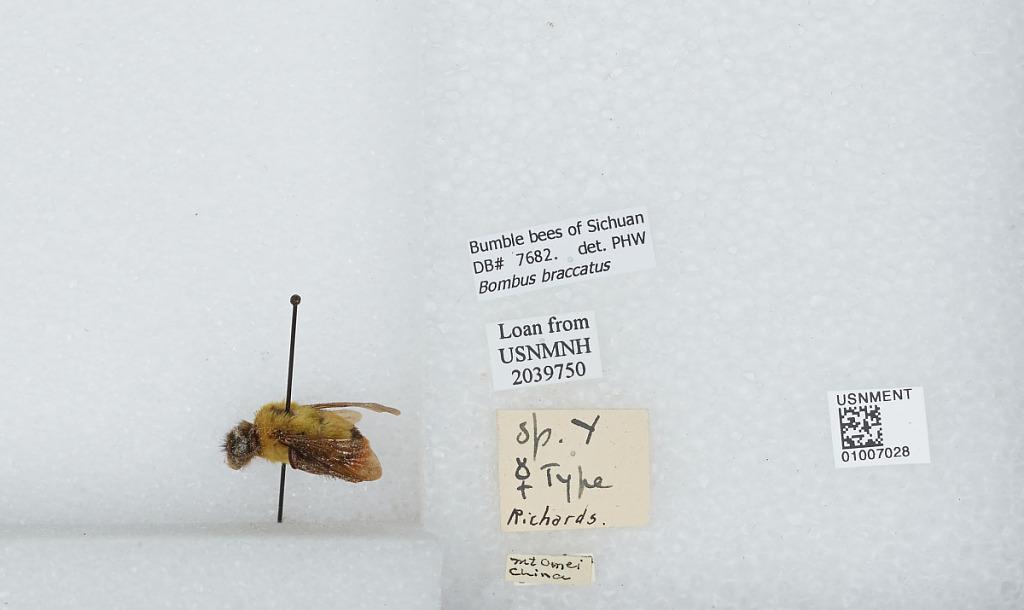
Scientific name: Bombus (Orientalibombus) braccatus Friese
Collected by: Richards
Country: China
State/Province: Sichuan
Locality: Mount Emei
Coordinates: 29.5197, 103.332
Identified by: W., P. H.